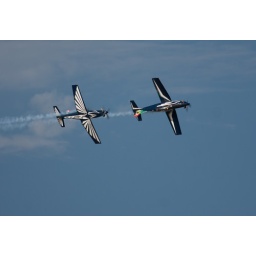
Mirror mirror in the sky